Harry Potter: Quidditch World Cup

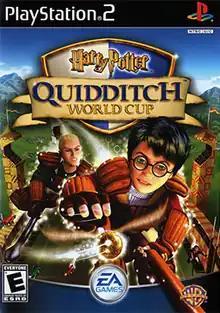
North American PlayStation 2 cover art

Harry Potter: Quidditch World Cup is a 2003 sports game that features the fictional sport of Quidditch from the "Harry Potter" franchise. The game was developed by two teams, EA UK and Magic Pockets, and was published by Electronic Arts. It was released for Game Boy Advance, Microsoft Windows, PlayStation 2, Xbox, and GameCube. The game bears no relation to the abandoned Nintendo 64 project.